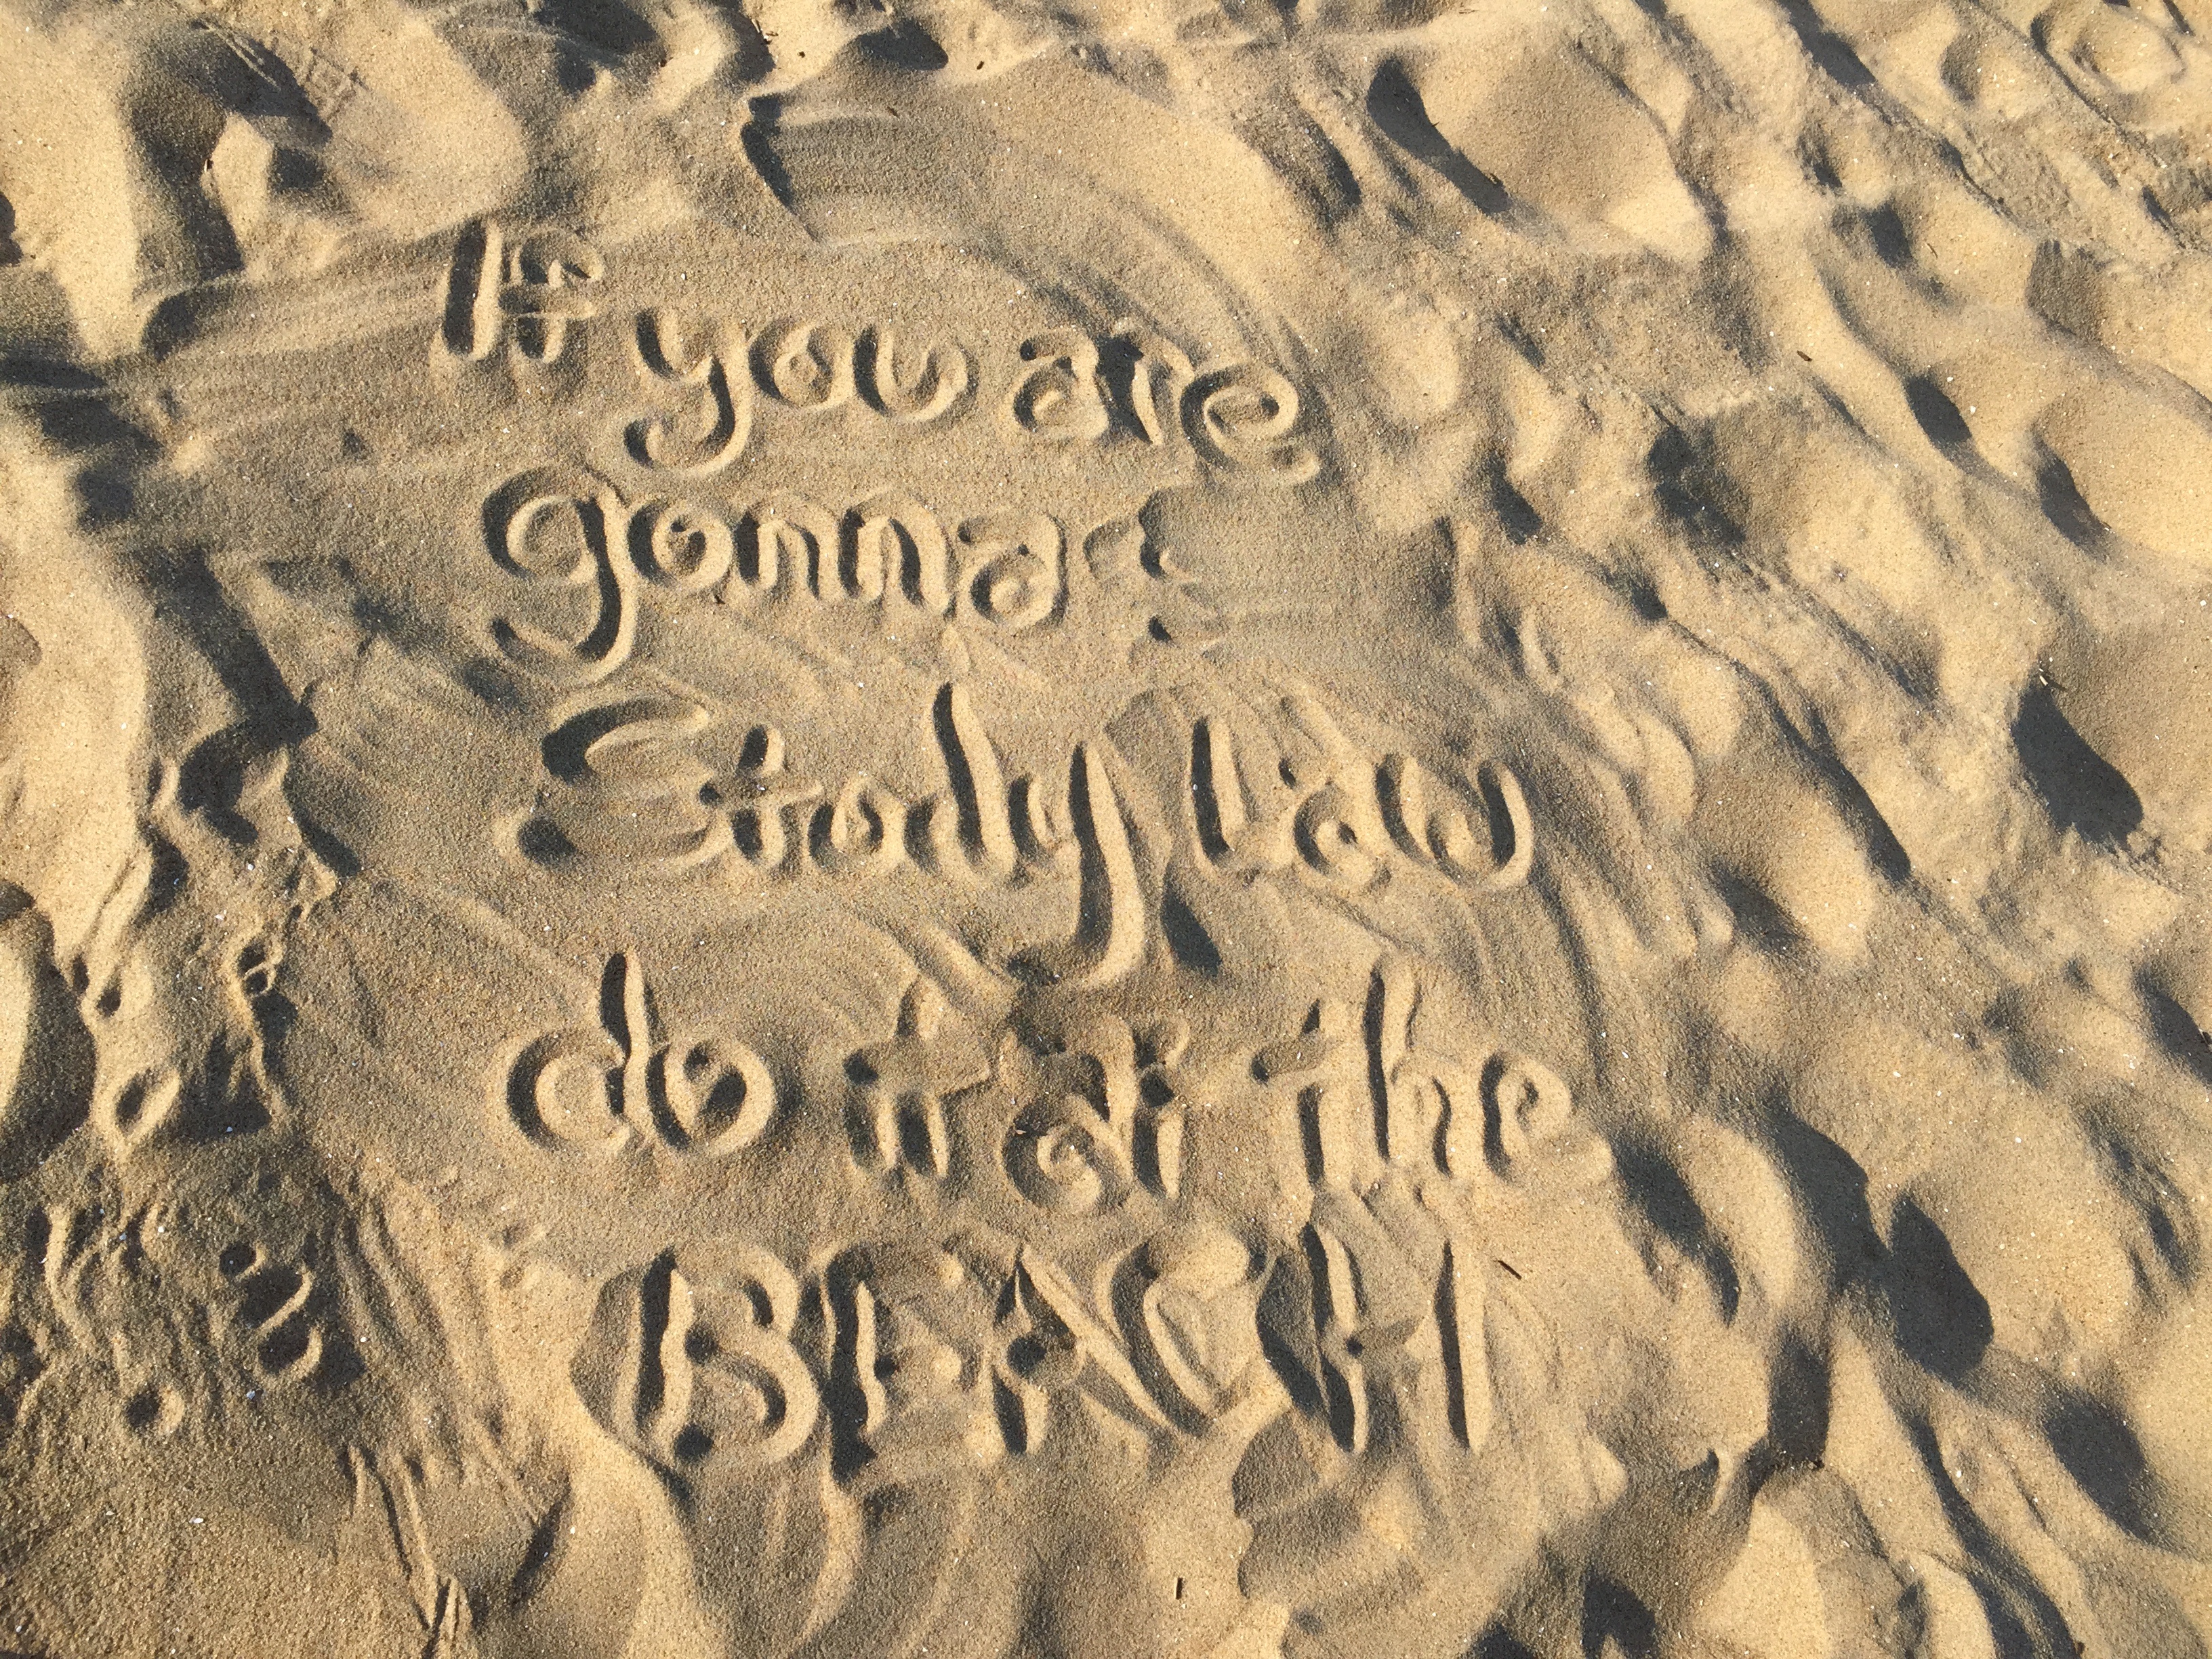
writing, beach, sand, rock, material, moto, geology, study, temple, words, learn, relief, quote, ancient history